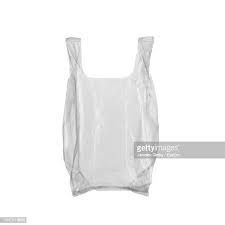
Waste category: plastic